Government Hill, Anchorage

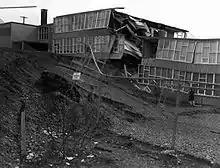
Government Hill Elementary School, following the earthquake.

Government Hill is a neighborhood in the northwest part of Anchorage, Alaska, United States, sitting in between Anchorage's downtown area and the western reaches of Joint Base Elmendorf-Richardson, specifically the portion formerly known as Elmendorf Air Force Base. The neighborhood is named for the "hill" it sits on of about bearing the same name, which is actually a bluff which rises alongside the northern banks of Ship Creek. The origins of the name date to 1915, when a federal land reserve was created in the area for the Alaska Engineering Commission, then heavily involved in constructing the Alaska Railroad nearby.